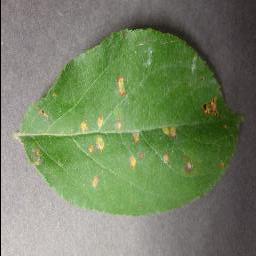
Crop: apple
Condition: cedar_rust